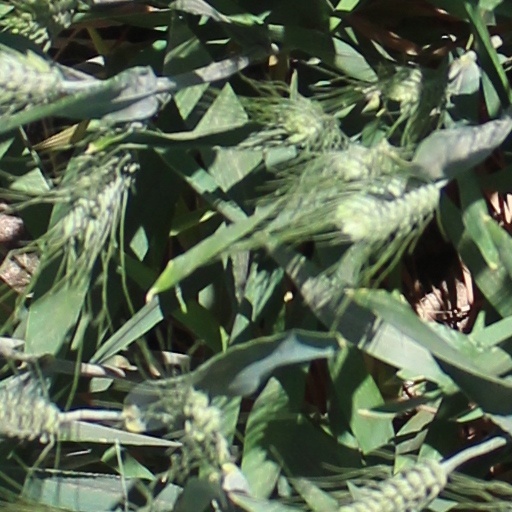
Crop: wheat